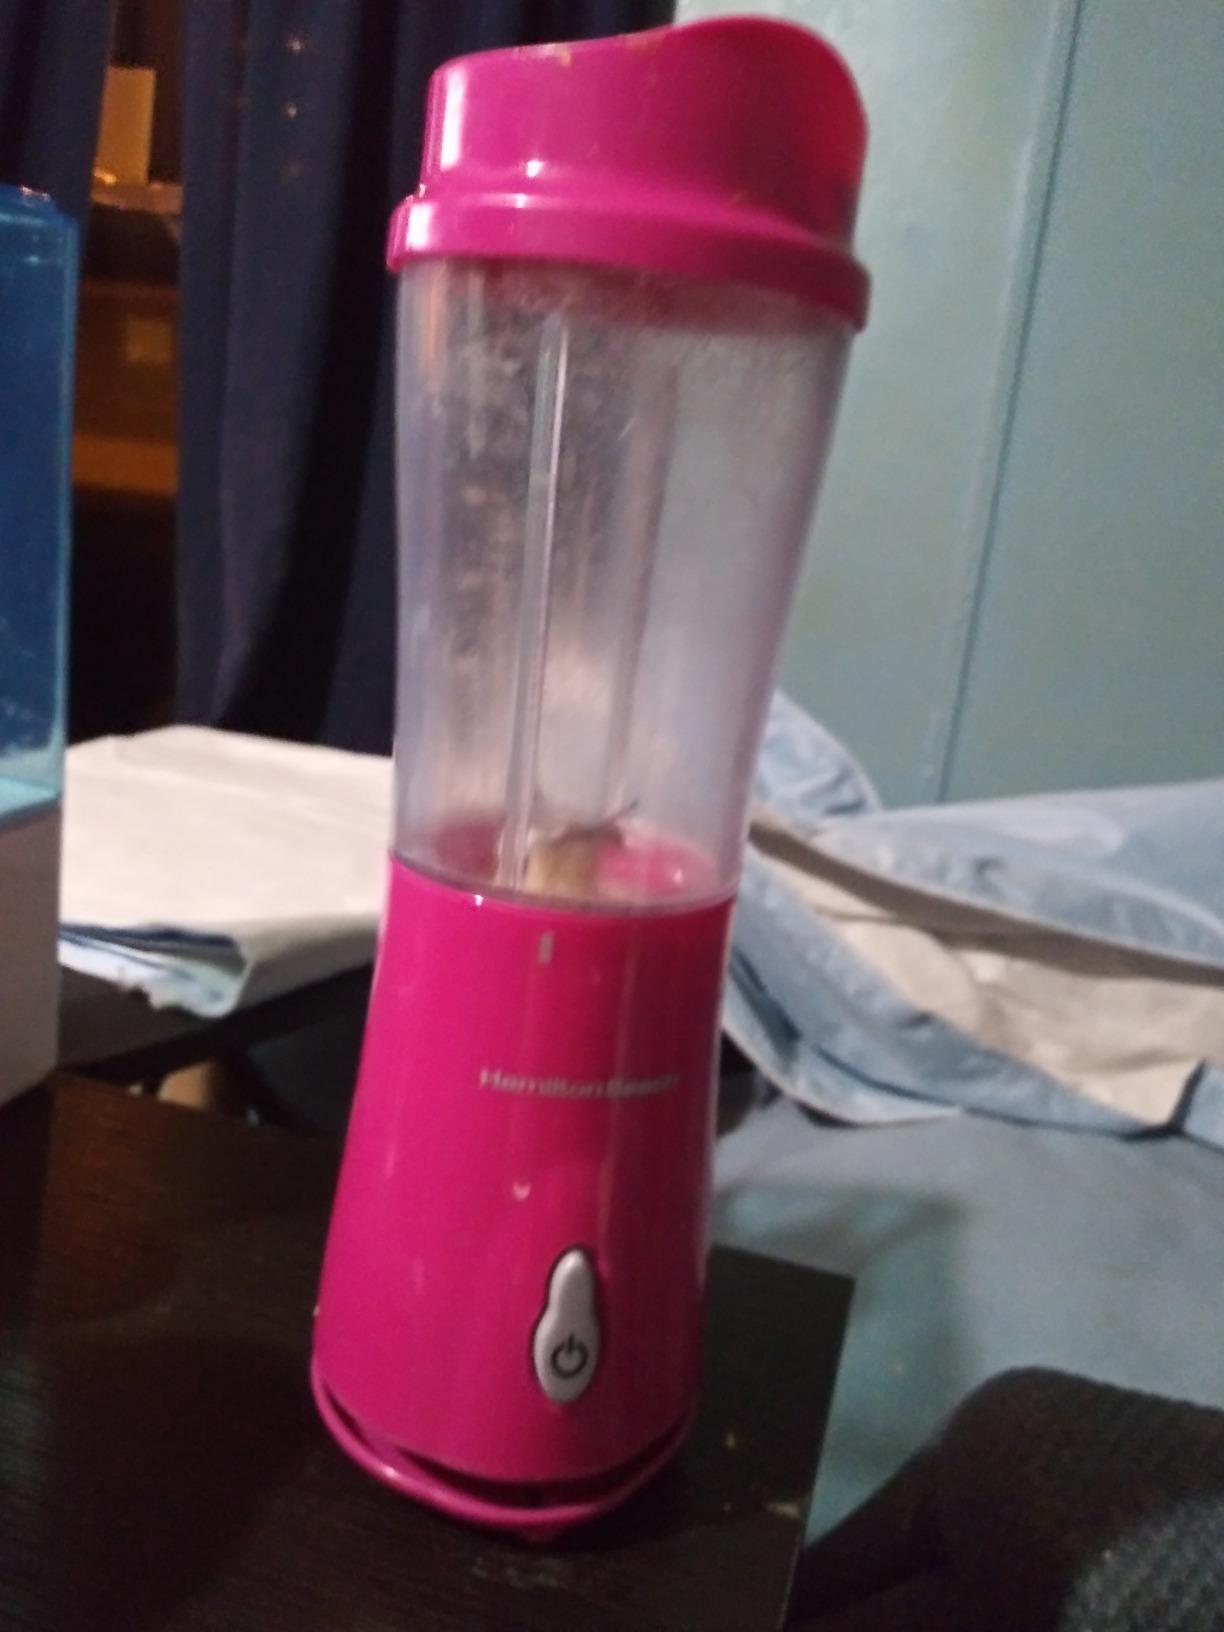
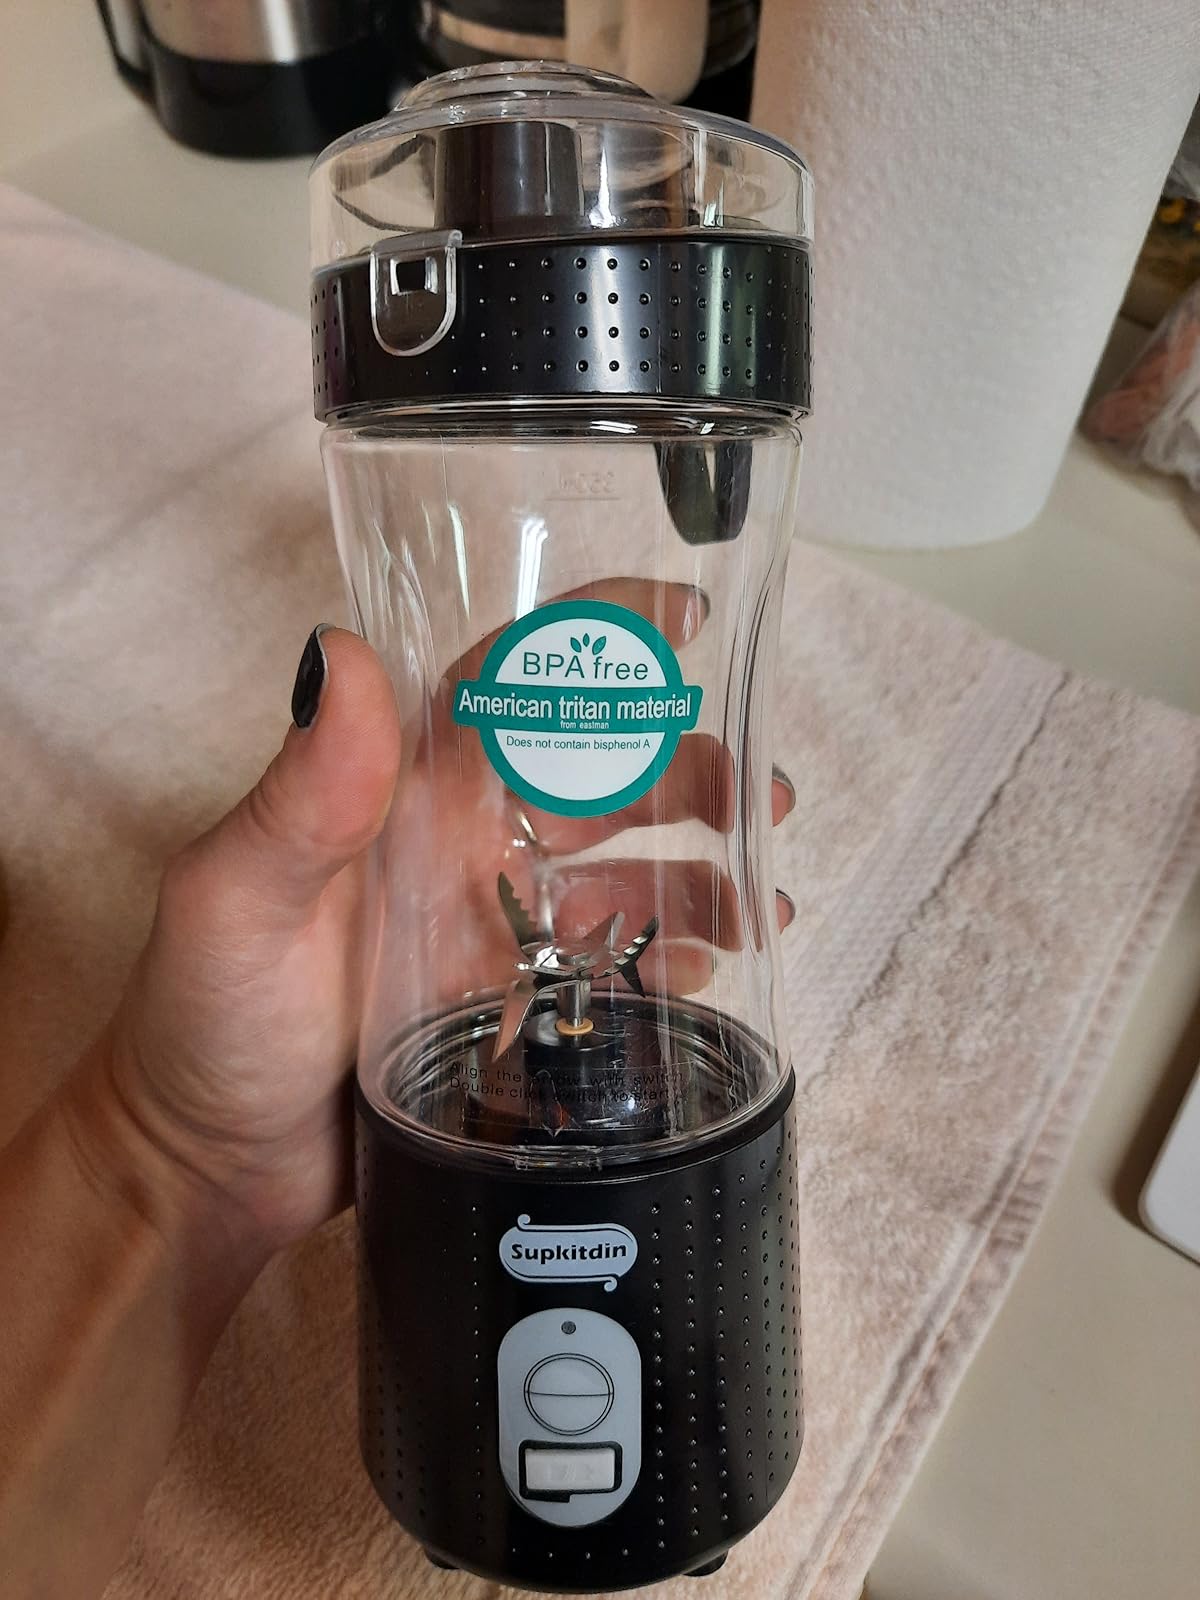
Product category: items_blender
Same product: no